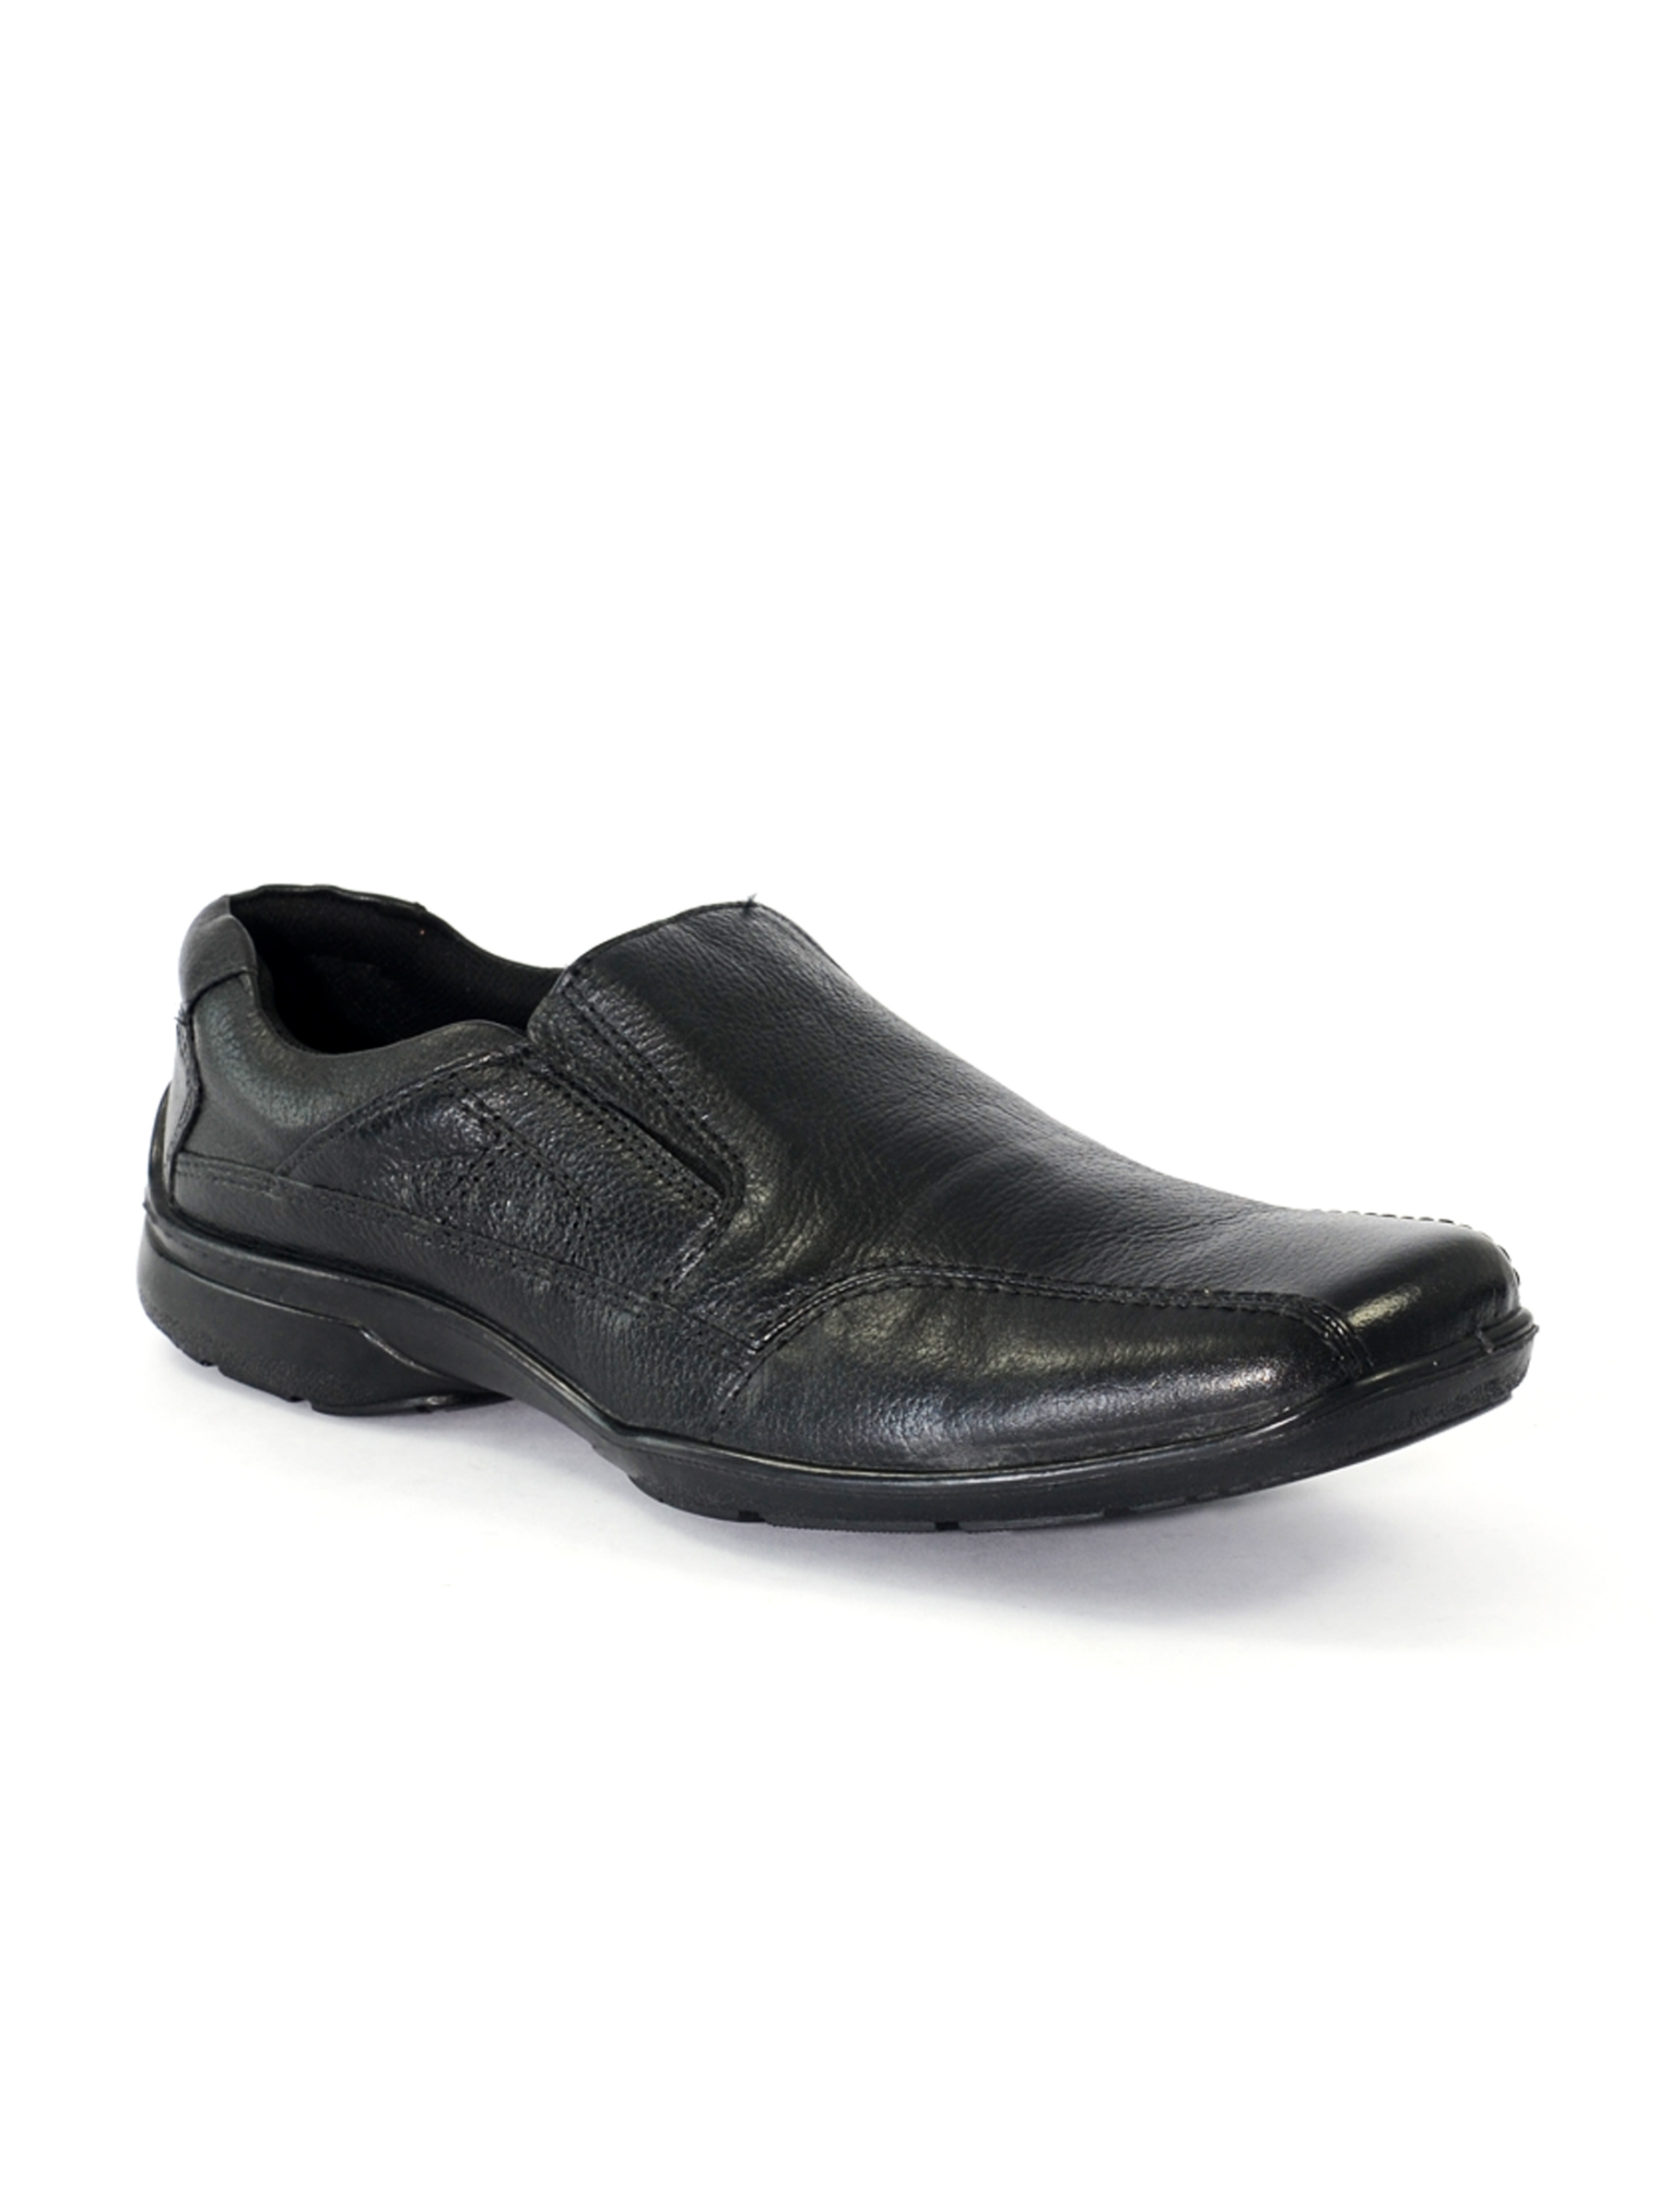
Red Tape Men Black Shoes
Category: Footwear / Shoes / Casual Shoes
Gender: Men
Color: Black
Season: Winter 2018
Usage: Casual